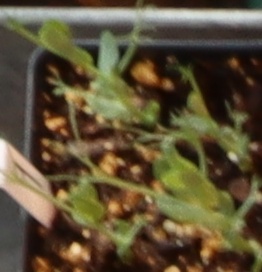
Label: Field Pea